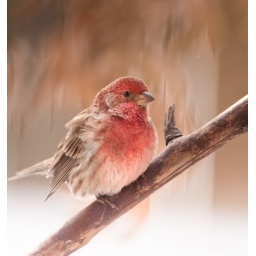
Shot through the kitchen window and processed in Lightroom 3.